Islam in the United Kingdom

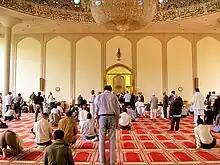
London Central Mosque interior

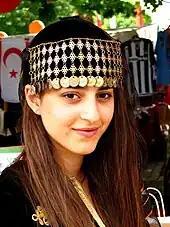
A Turkish girl in London.

According to the 2021 United Kingdom census, Muslims in England and Wales numbered 3,868,133, or 6.5% of the population. Northern Ireland recorded a population of 10,870, or 0.6% of the population, with the highest number of Muslims recorded in Belfast at 5,487, or 1.59% of the population. The equivalent census was conducted a year later in Scotland and recorded a population of 119,872, or 2.2% of the population. In Scotland, Glasgow recorded the highest number of Muslims at 48,766, or 7.86% of the population. The top 25 local authorities in the United Kingdom with the highest percentage of Muslims based on the 2021 census were: